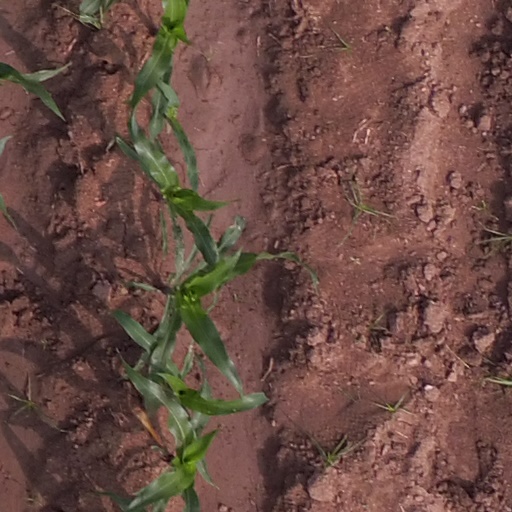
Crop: maize; corn